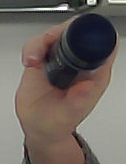
Product: nivea_rollon